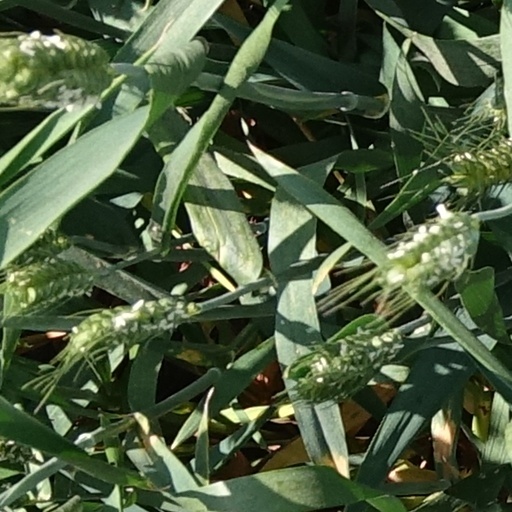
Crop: wheat